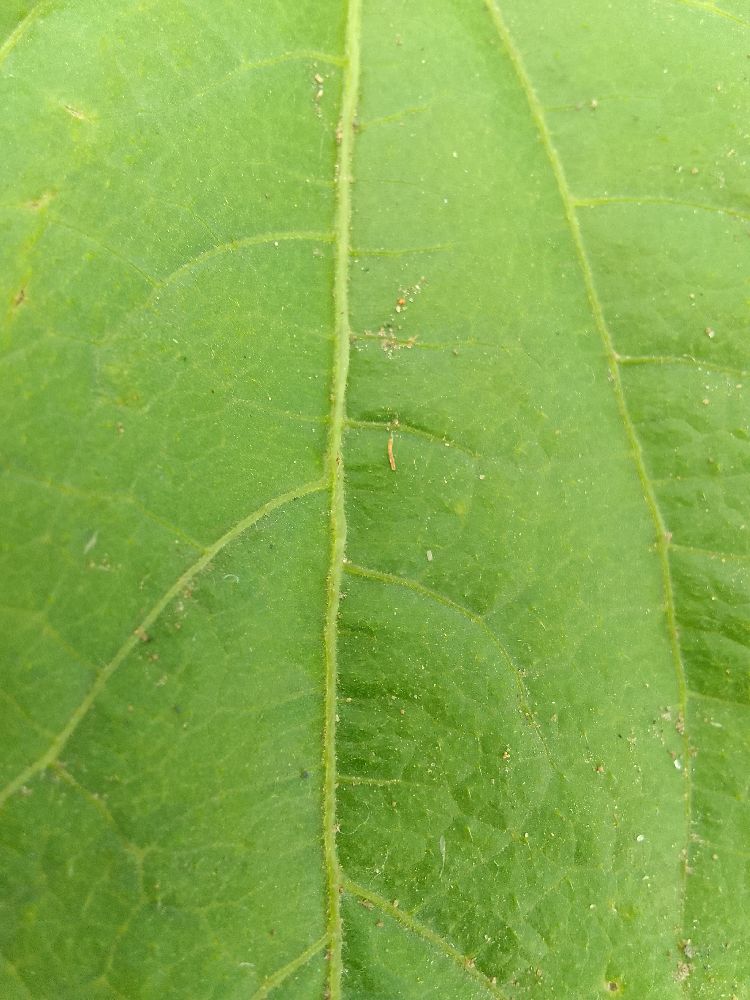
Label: healthy